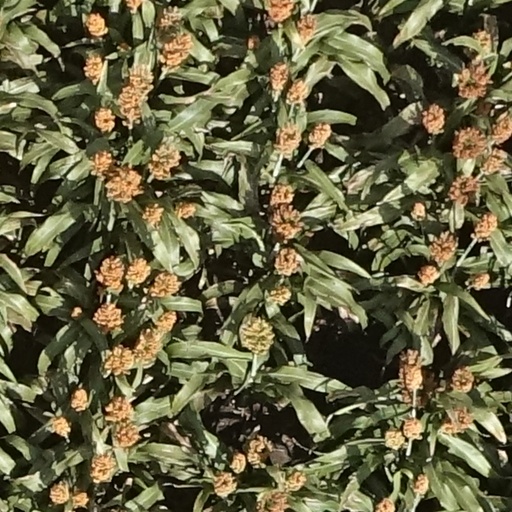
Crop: sorghum